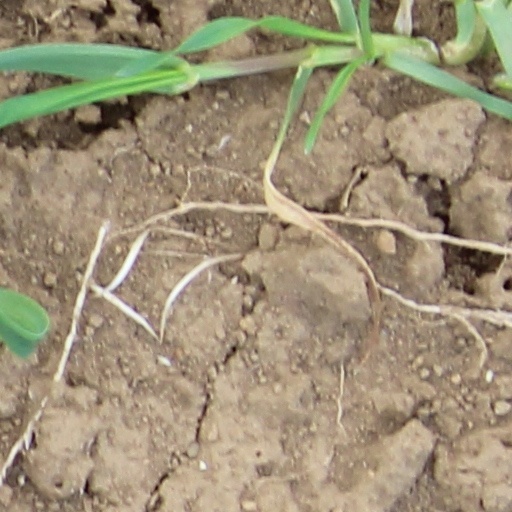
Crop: wheat